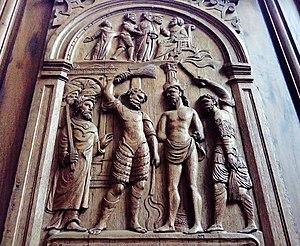
Représentation de la flagellation du Christ sculptée dans une boiserie exposée dans la cathédrale Saint-Julien du Mans, en France.
La cathédrale Saint-Julien est un édifice religieux situé dans la ville du Mans, dans la Sarthe. Elle est le symbole du diocèse et de l'évêché du Mans où siège l’évêque de la ville. Elle est l’un des plus grands édifices de l’époque gothique-romane de France et un cas unique dans l’Ouest. Elle est un témoignage médiéval du style architectural du gothique angevin.
La flagellation de Jésus ou flagellation du Christ, ou encore le Christ à la colonne, est un épisode néotestamentaire de la Passion de Jésus raconté dans les Évangiles qui a donné lieu à de nombreuses représentations artistiques : tableaux, fresques, sculptures, etc. depuis le début de l'ère chrétienne.
Le fouet est un instrument composé d'une ou plusieurs lanières, généralement en cuir, et d'un manche. Ses usages sont liés à sa composition. Si la longueur de la lanière permet de frapper la peau d'un être humain ou d'un animal pour le blesser ou le faire souffrir dans le cas d'une punition corporelle ou de la torture, l'usage habituel est simplement d'inciter, sans coups violents, un animal de trait à avancer plus vite.